Altaf Shakoor

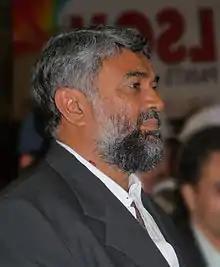
Altaf Shakoor in 2015

Altaf Shakoor (born 15 August 1959) is a Pakistani politician who is the founder and current president of Pasban, a Pakistani social-political organization.